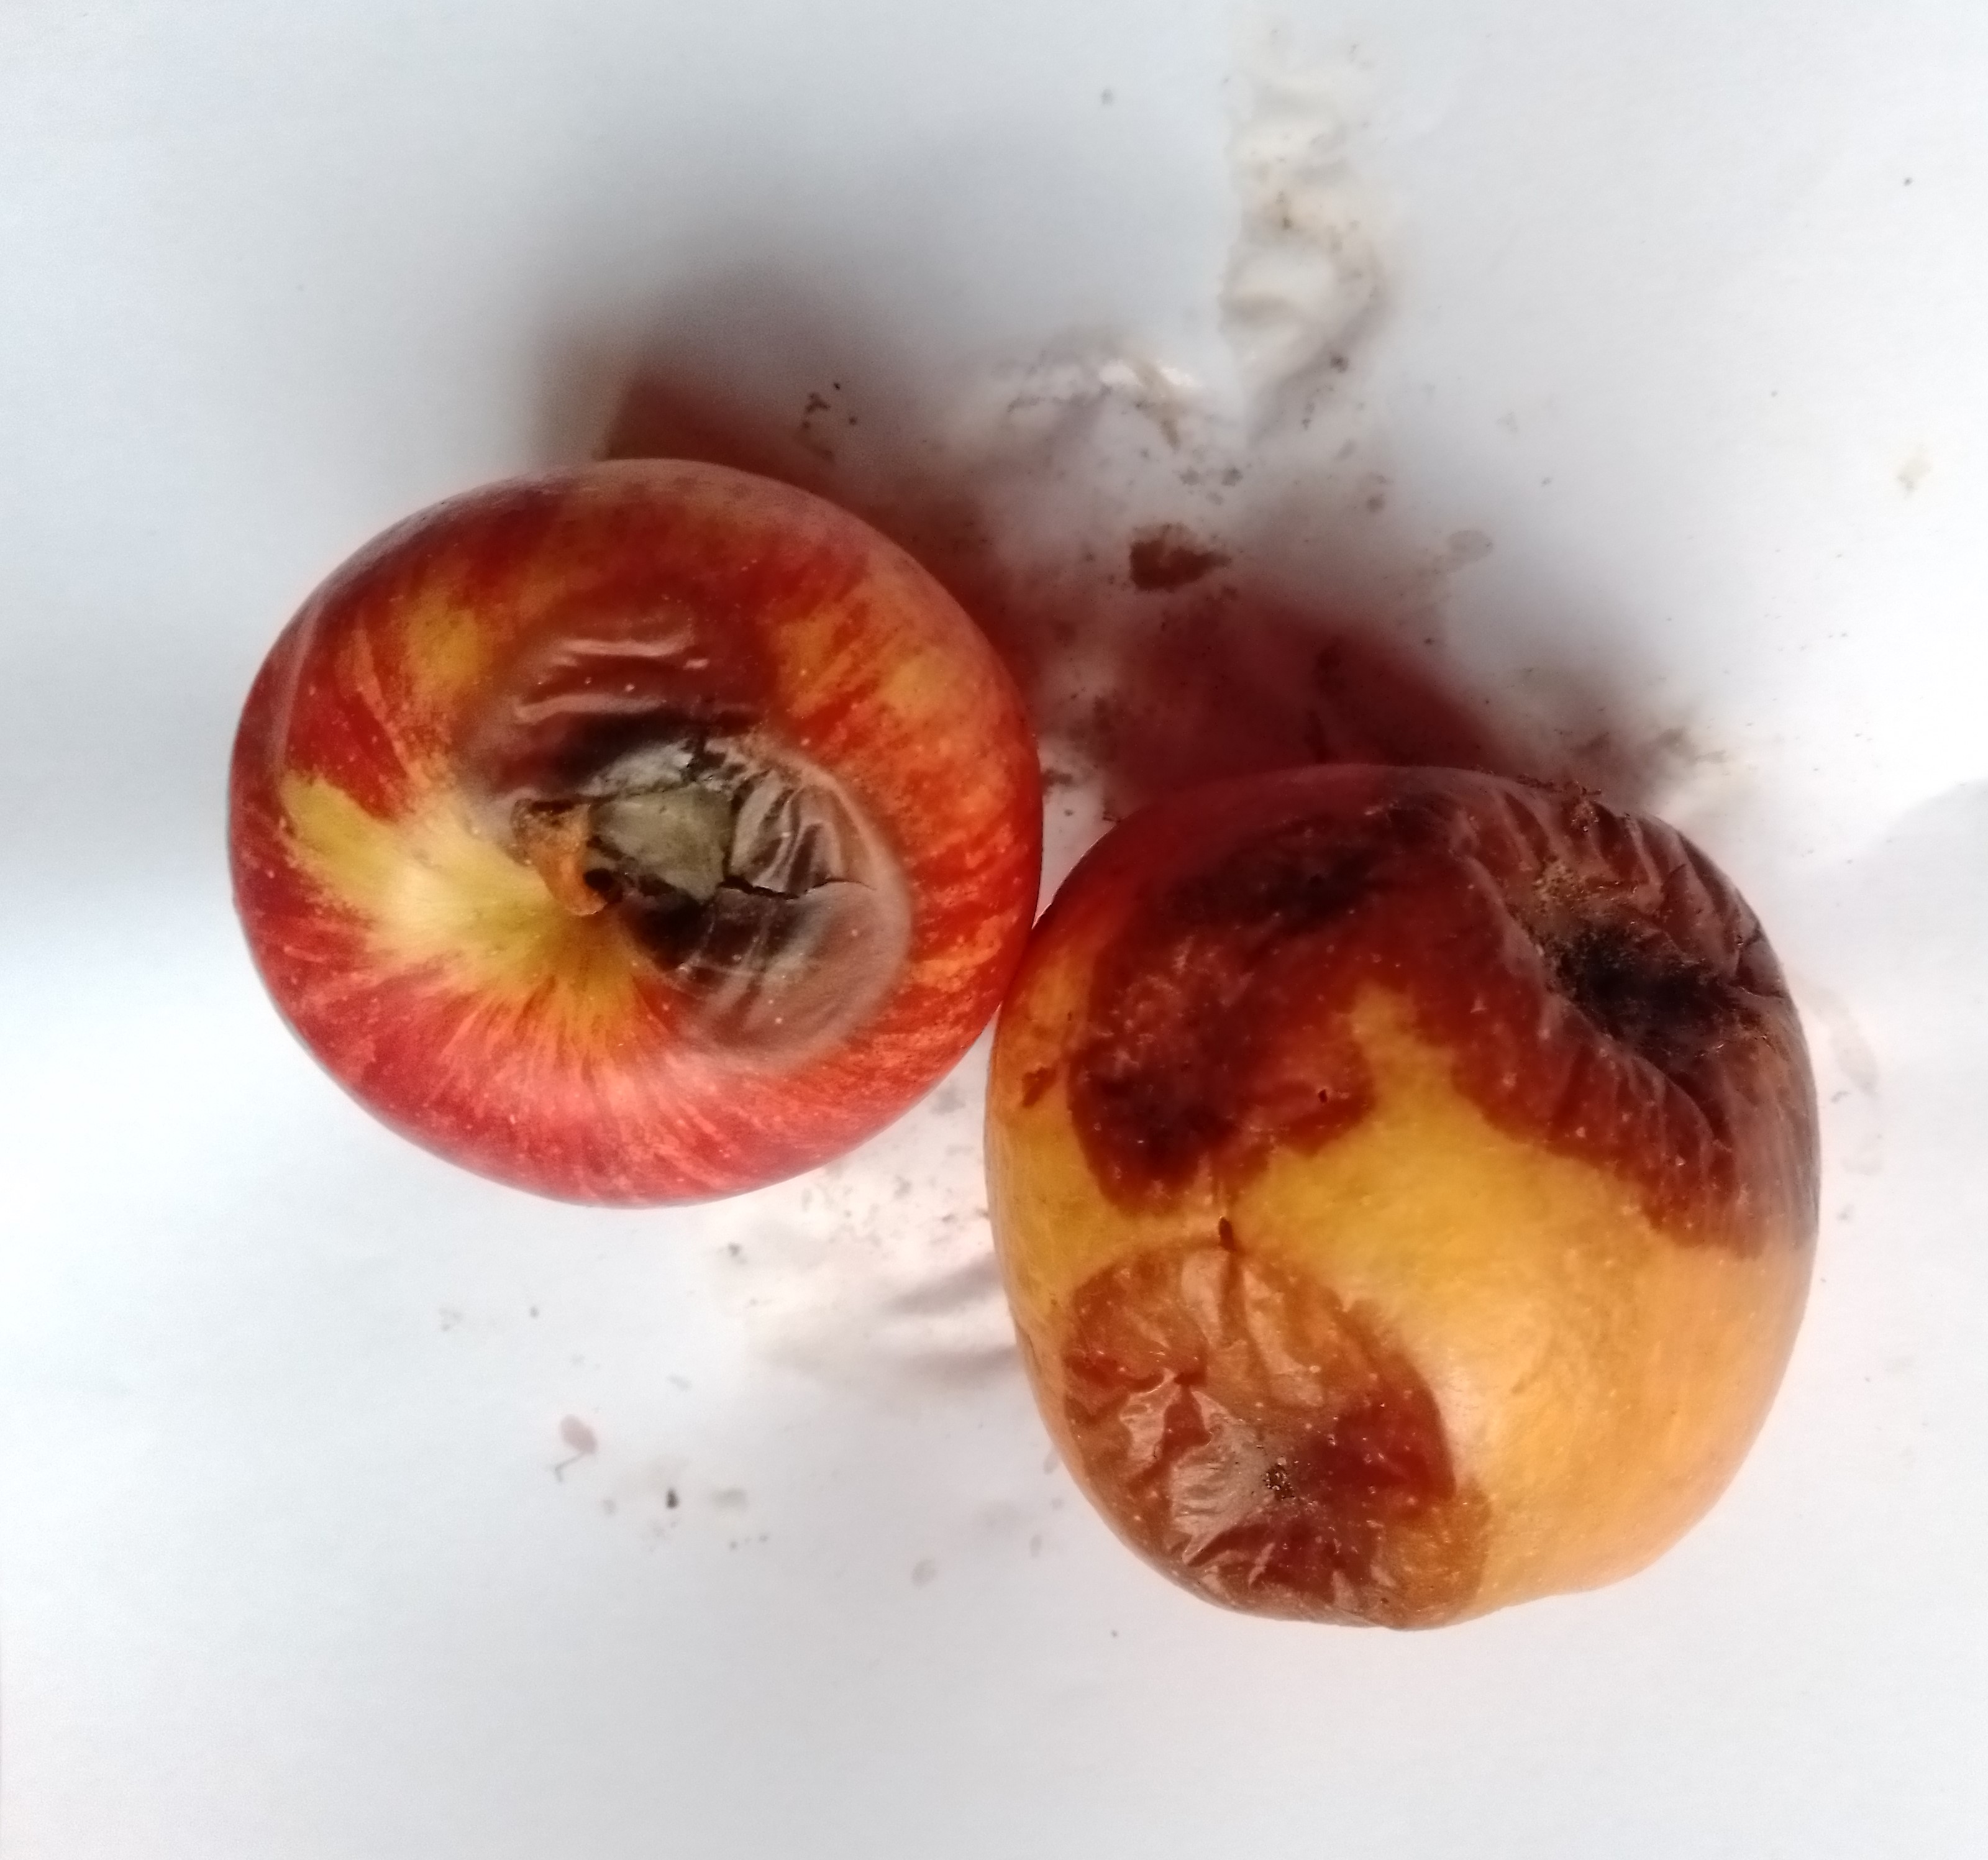
Fruit: apple
Condition: rotten